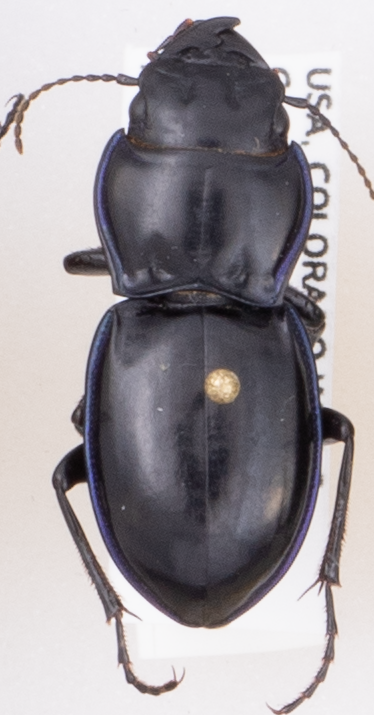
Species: Pasimachus elongatus
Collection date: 2019-08-14
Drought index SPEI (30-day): -2.01
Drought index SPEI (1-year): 0.454
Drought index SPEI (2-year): -0.24